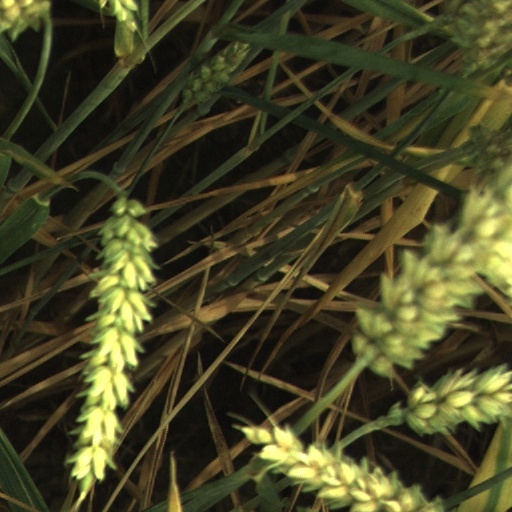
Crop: wheat